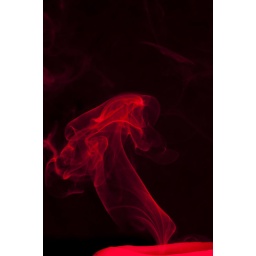
Candle smoke over a black background and a red Cokin filter.